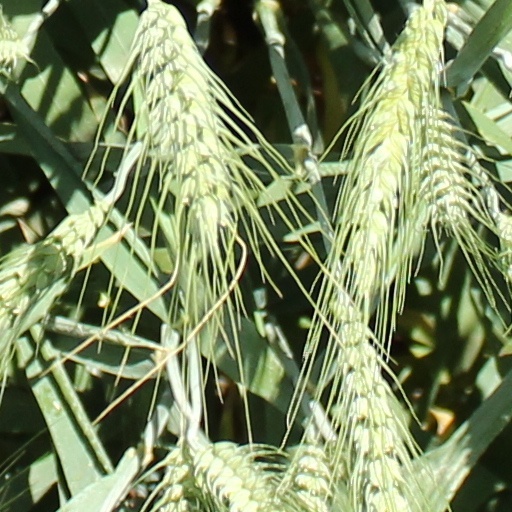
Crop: wheat